Winnie Ruth Judd

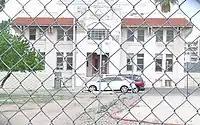
The Arizona State Hospital Building is where Judd was committed.

After her death sentence was overturned, Judd was committed to the Arizona State Asylum for the Insane (later renamed the Arizona State Hospital) in Phoenix, the state's only mental institution. Judd escaped from the institution six times between 1933 and 1963, in one instance walking all the way to Yuma, along the old Southern Pacific railroad tracks. In 1952, Governor J. Howard Pyle formally commuted Judd's sentence to life in prison.